Arthur Mitchell (physician)

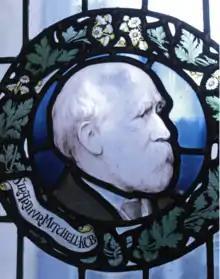
Stained glass of Sir Arthur Mitchell in Scottish National Portrait Gallery

Sir Arthur Mitchell MD LLD (19 January 1826 – 12 October 1909) was a Scottish doctor involved in the study and care of patients with mental illness. He served on several public commissions, and wrote widely on history and anthropology.